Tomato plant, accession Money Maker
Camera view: bottom (45 deg); turntable rotation: 150 degrees
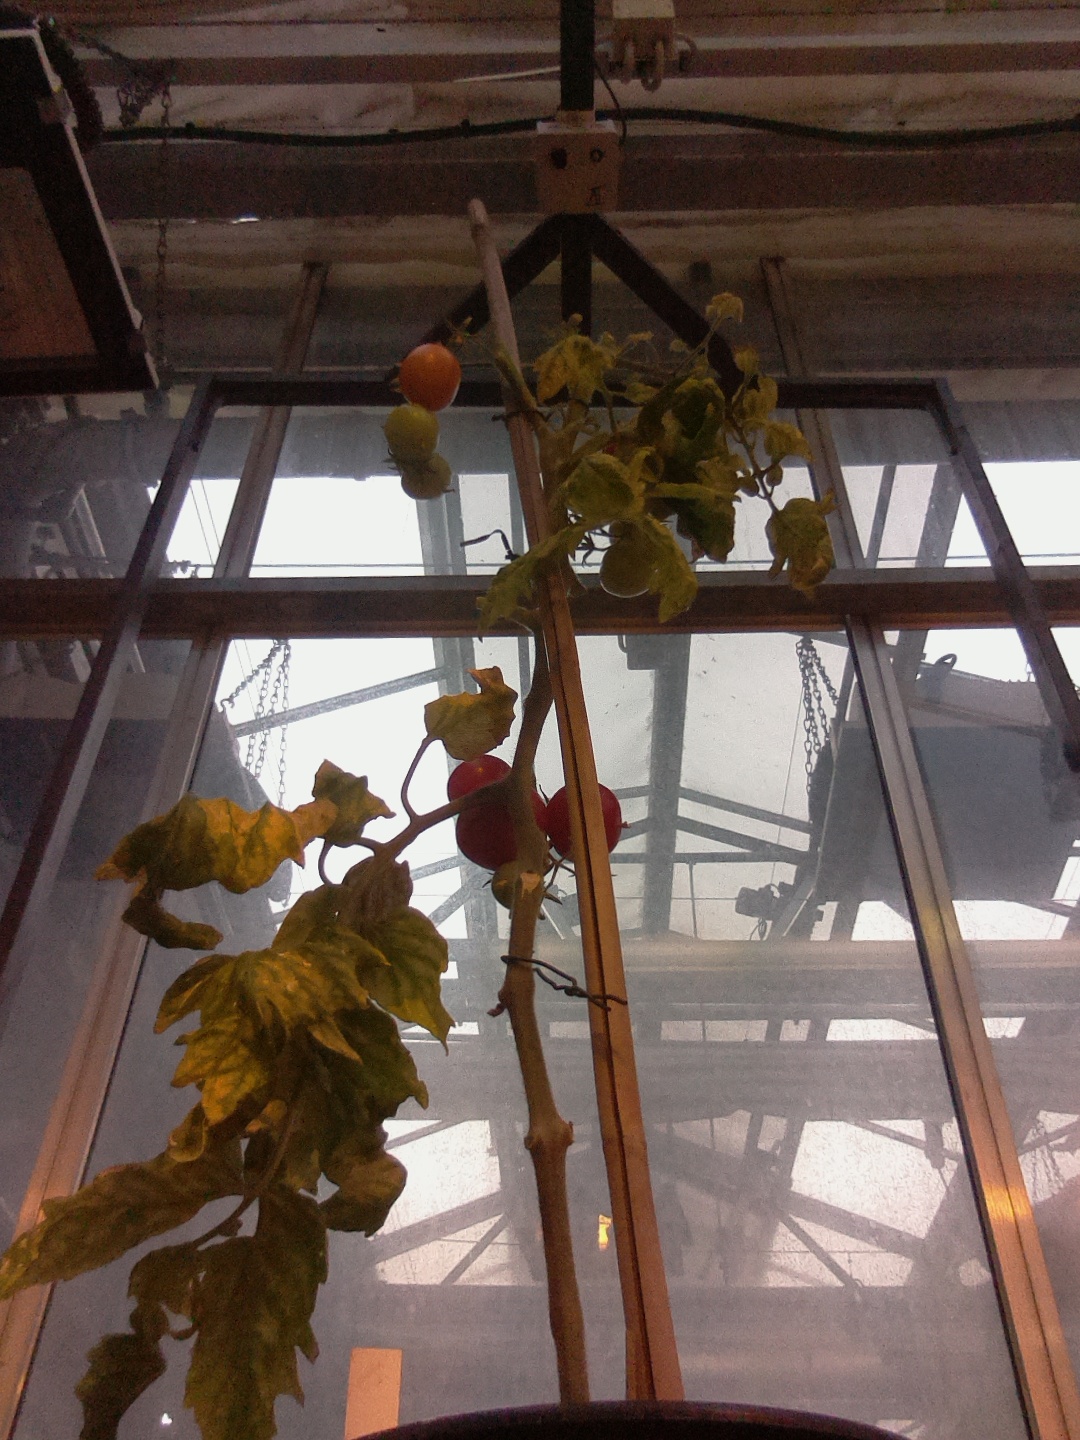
BBCH growth stage 84: 40%-50% of fruits show typical fully ripe color